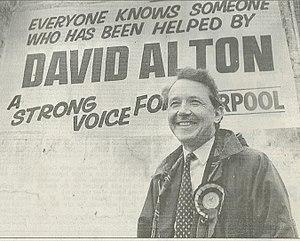
David Patrick Paul Alton, baron Alton de Liverpool, KCSG, KCMCO est un homme politique britannique.